Cho-Den-O series

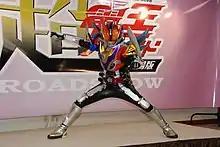
Kamen Rider Den-O's Super Climax Form premiered in the first of the "Cho-Den-O" movies.

The is a Japanese multimedia franchise featuring the cast and characters of the popular Kamen Rider Series "Kamen Rider Den-O" and its films.